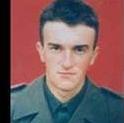
Age: 18